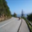
Label: road